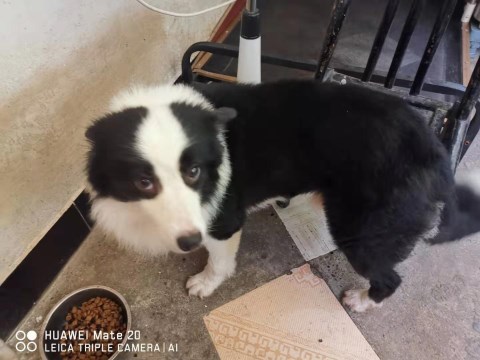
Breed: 2594-n000109-Border_collie